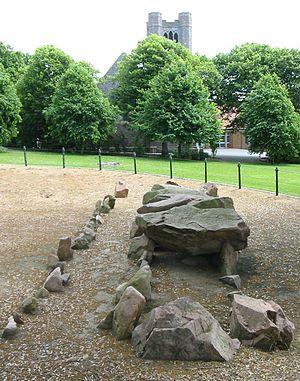
La Première Tour, Saint-Hélier, Jersey